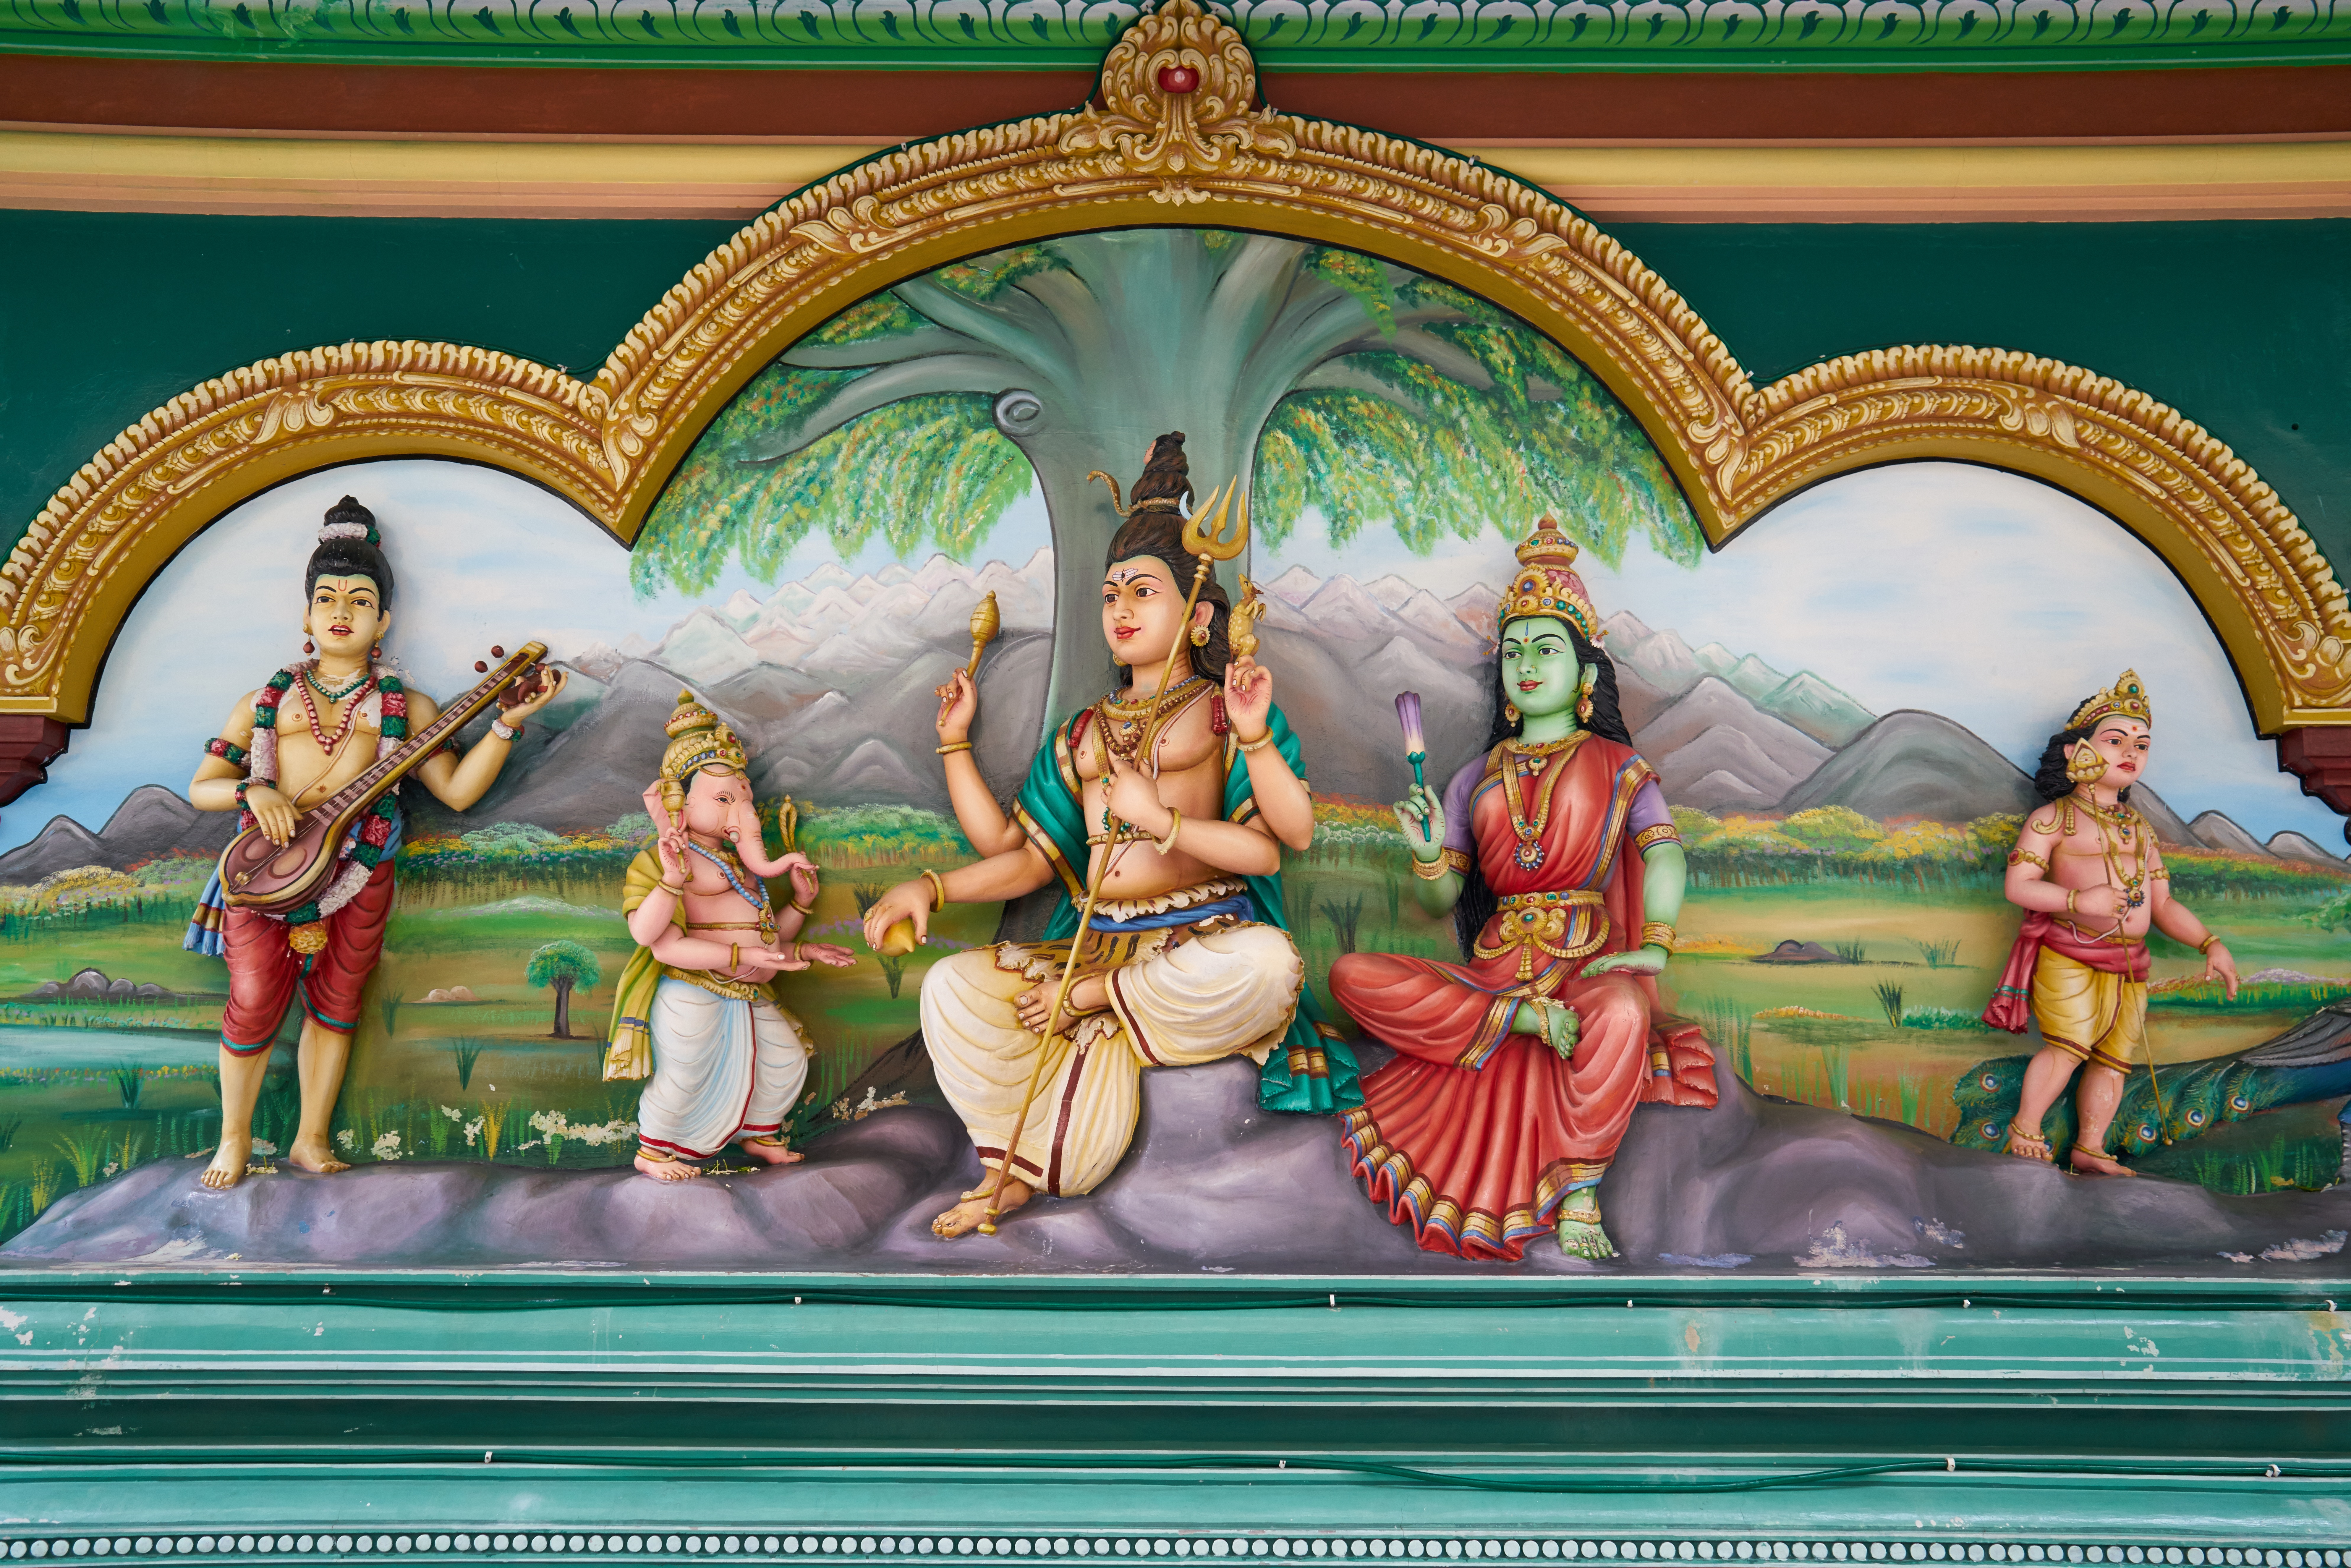
old, travel, asian, buddhist, buddhism, religion, tourism, sculpture, temple, on, faith, prayer, day, worship, malaysia, indian, god, mythology, aesthetics, hinduism, ancient city, city center, historical city, historical works, hindu temple, musical theatre